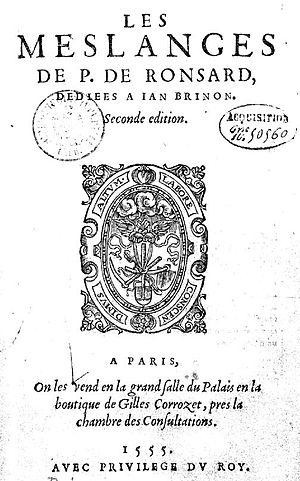
Page de titre des Meslanges de Pierre de Ronsard, dédis à Jean Brinon (Paris
Jean II Brinon est un parlementaire, lettré, mécène et bibliophile français, né vers 1520 et mort à Paris en 1555.